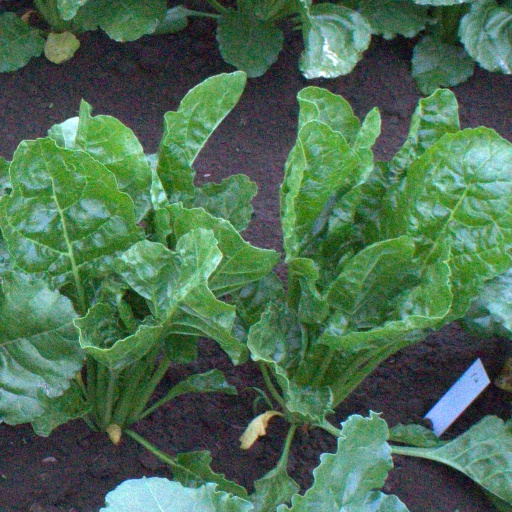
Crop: sugar beet